Cambridge Home for the Aged and Infirm

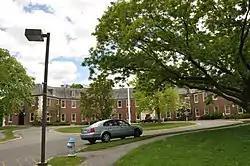

The Cambridge Home for the Aged and Infirm is an historic building on 650 Concord Avenue in Cambridge, Massachusetts. Built in 1928 by the city, it is one of the oldest surviving municipal facilities for the housing of elderly and incurably ill patients, rather than indigents. It is now operated as Neville Place, an assisted living community managed by Senior Living Residences. The building was built in 1928 by Charles Reggio Greco and added to the National Register of Historic Places in 2002.